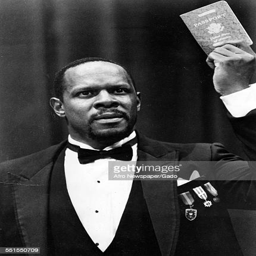
the actors on a stage